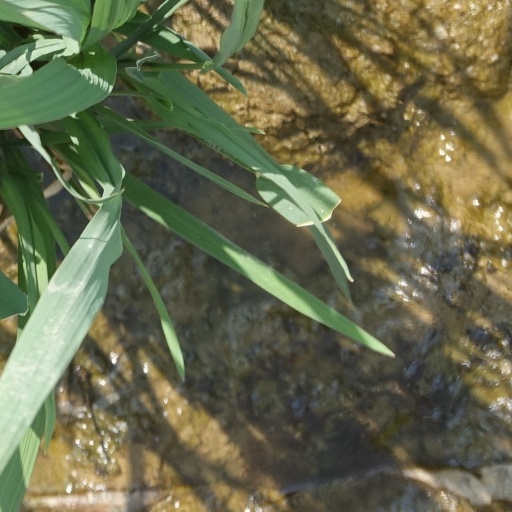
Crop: rice